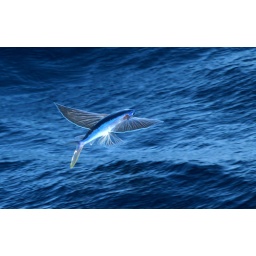
flying fish sp - near Hydrographer Canyon, MA - 29 August 2010